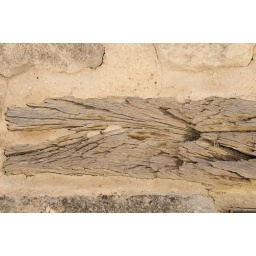
Some of the wood that was in a wall of one of the old buildings in town